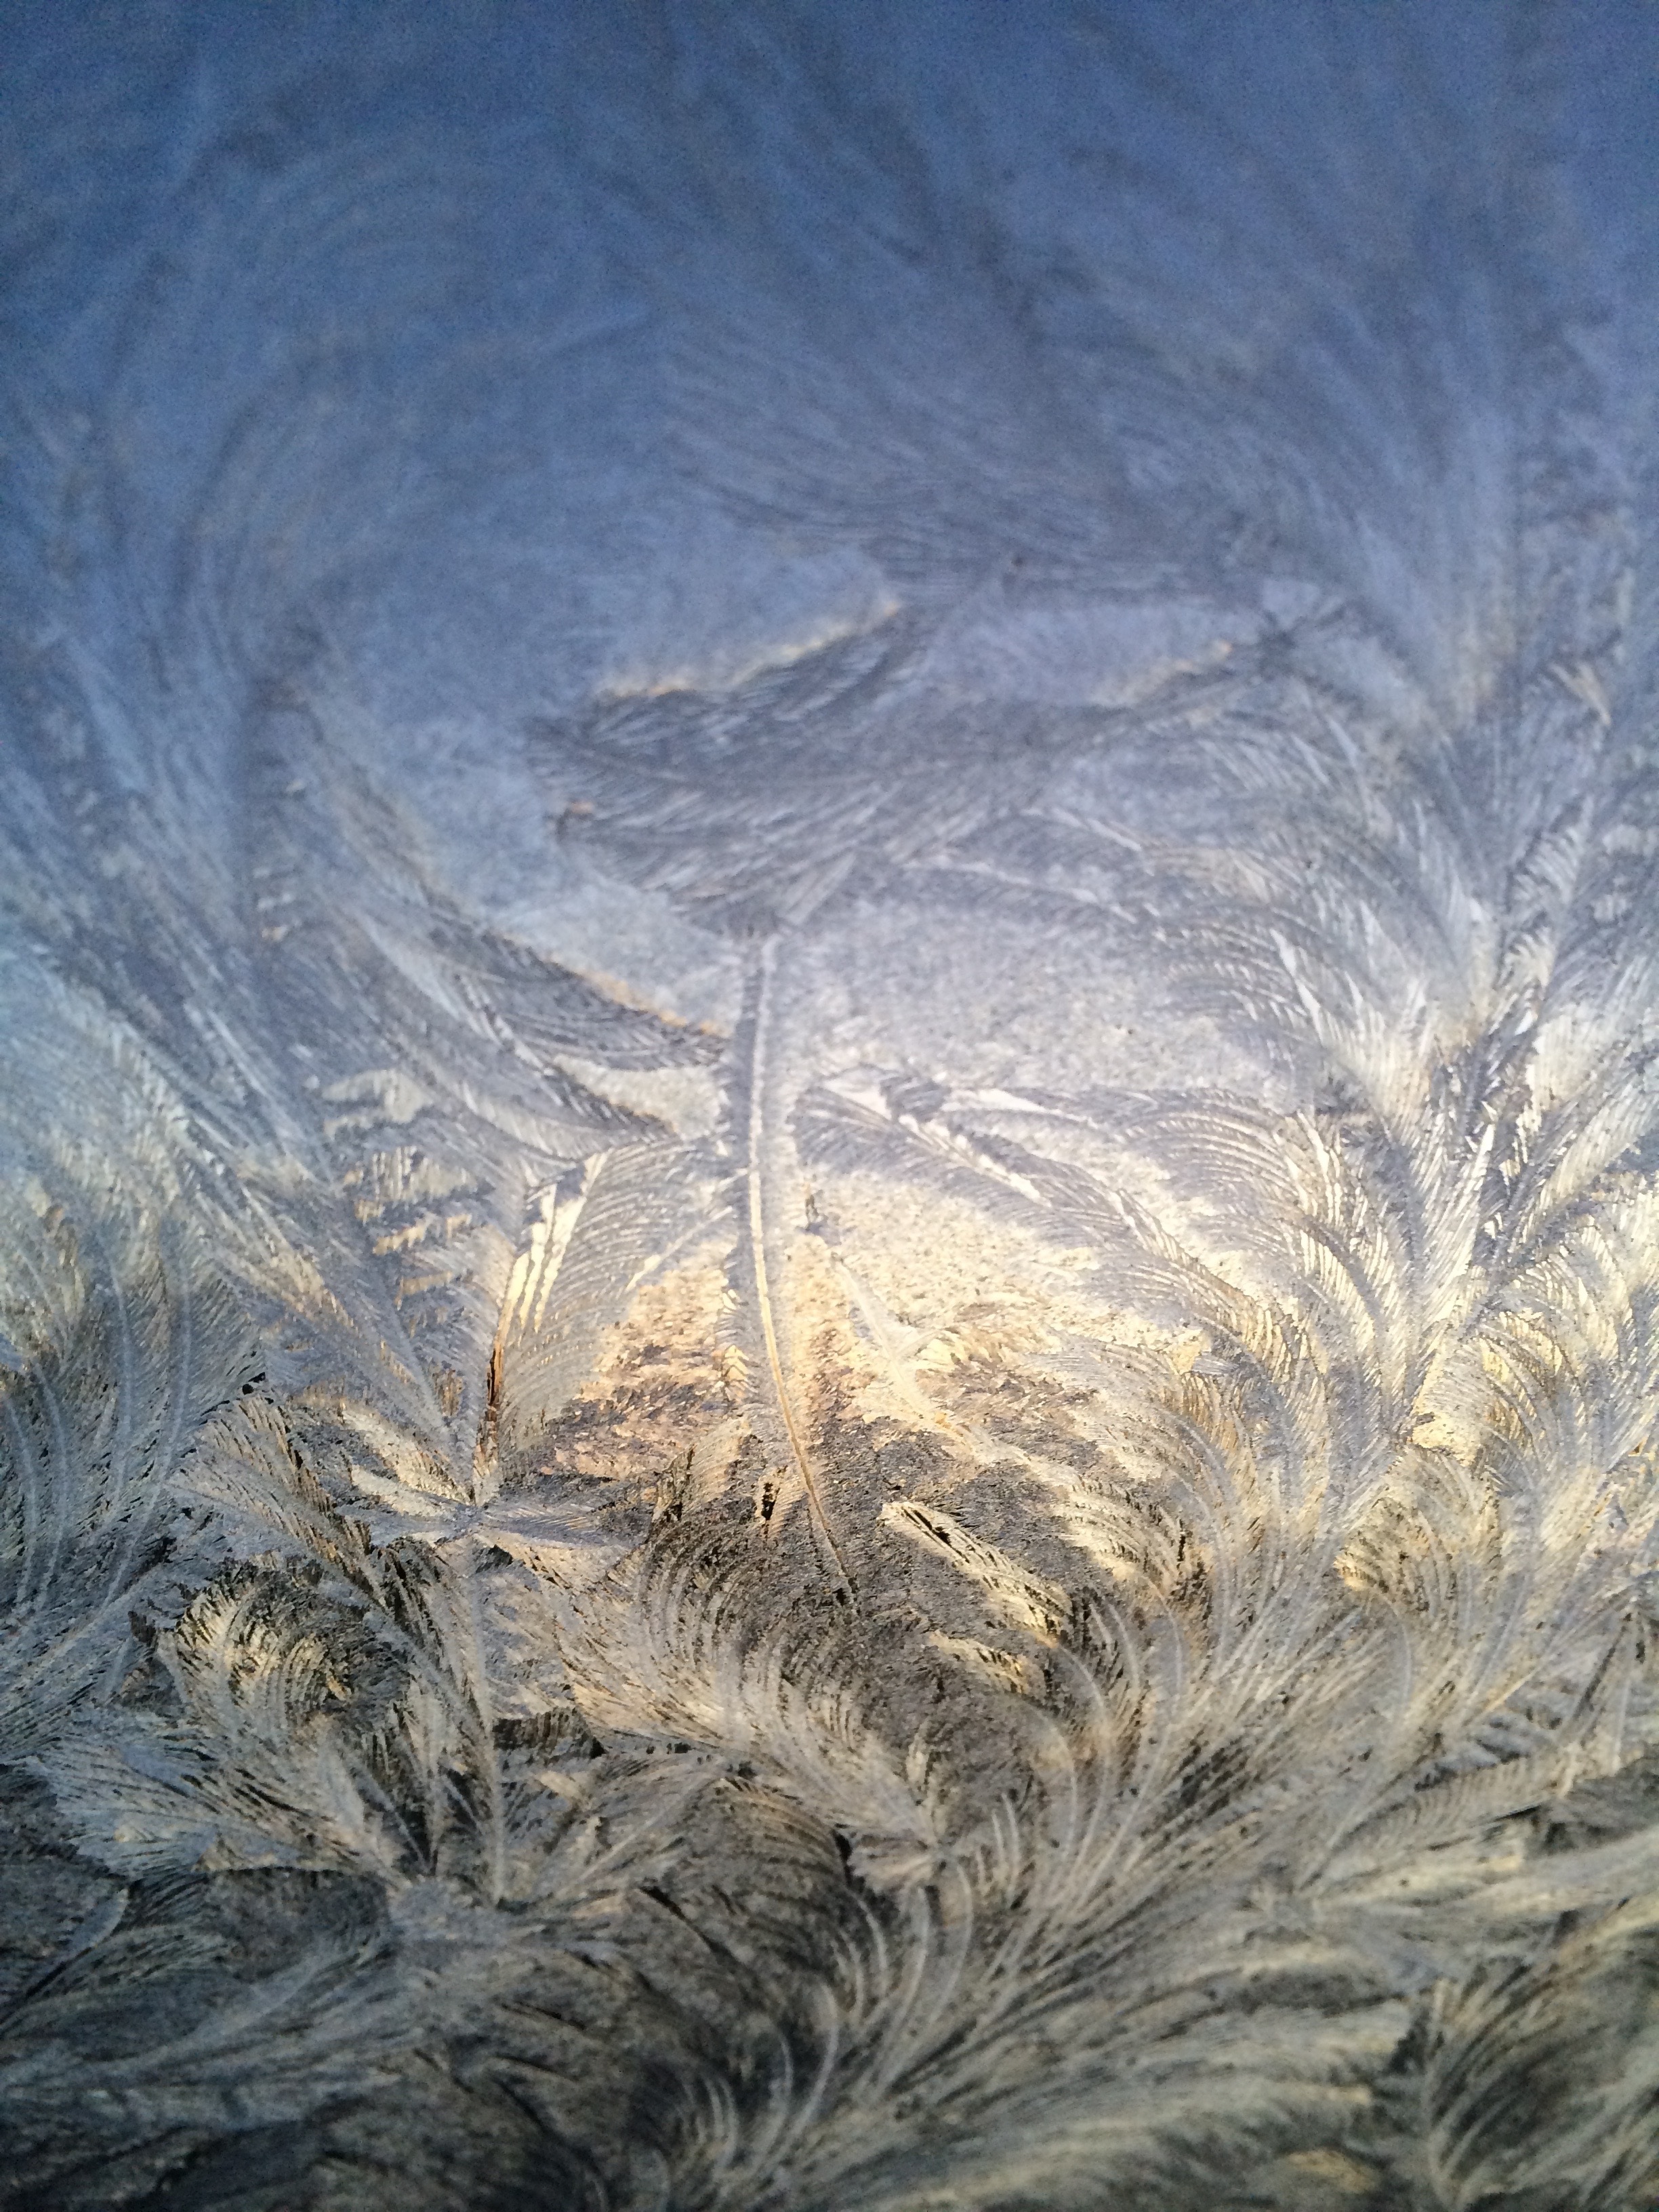
sea, tree, sand, cold, winter, cloud, sky, sunlight, wave, wind, frost, ice, reflection, weather, terrain, material, winter landscape, ice crystals, crystals, grass family, wind wave